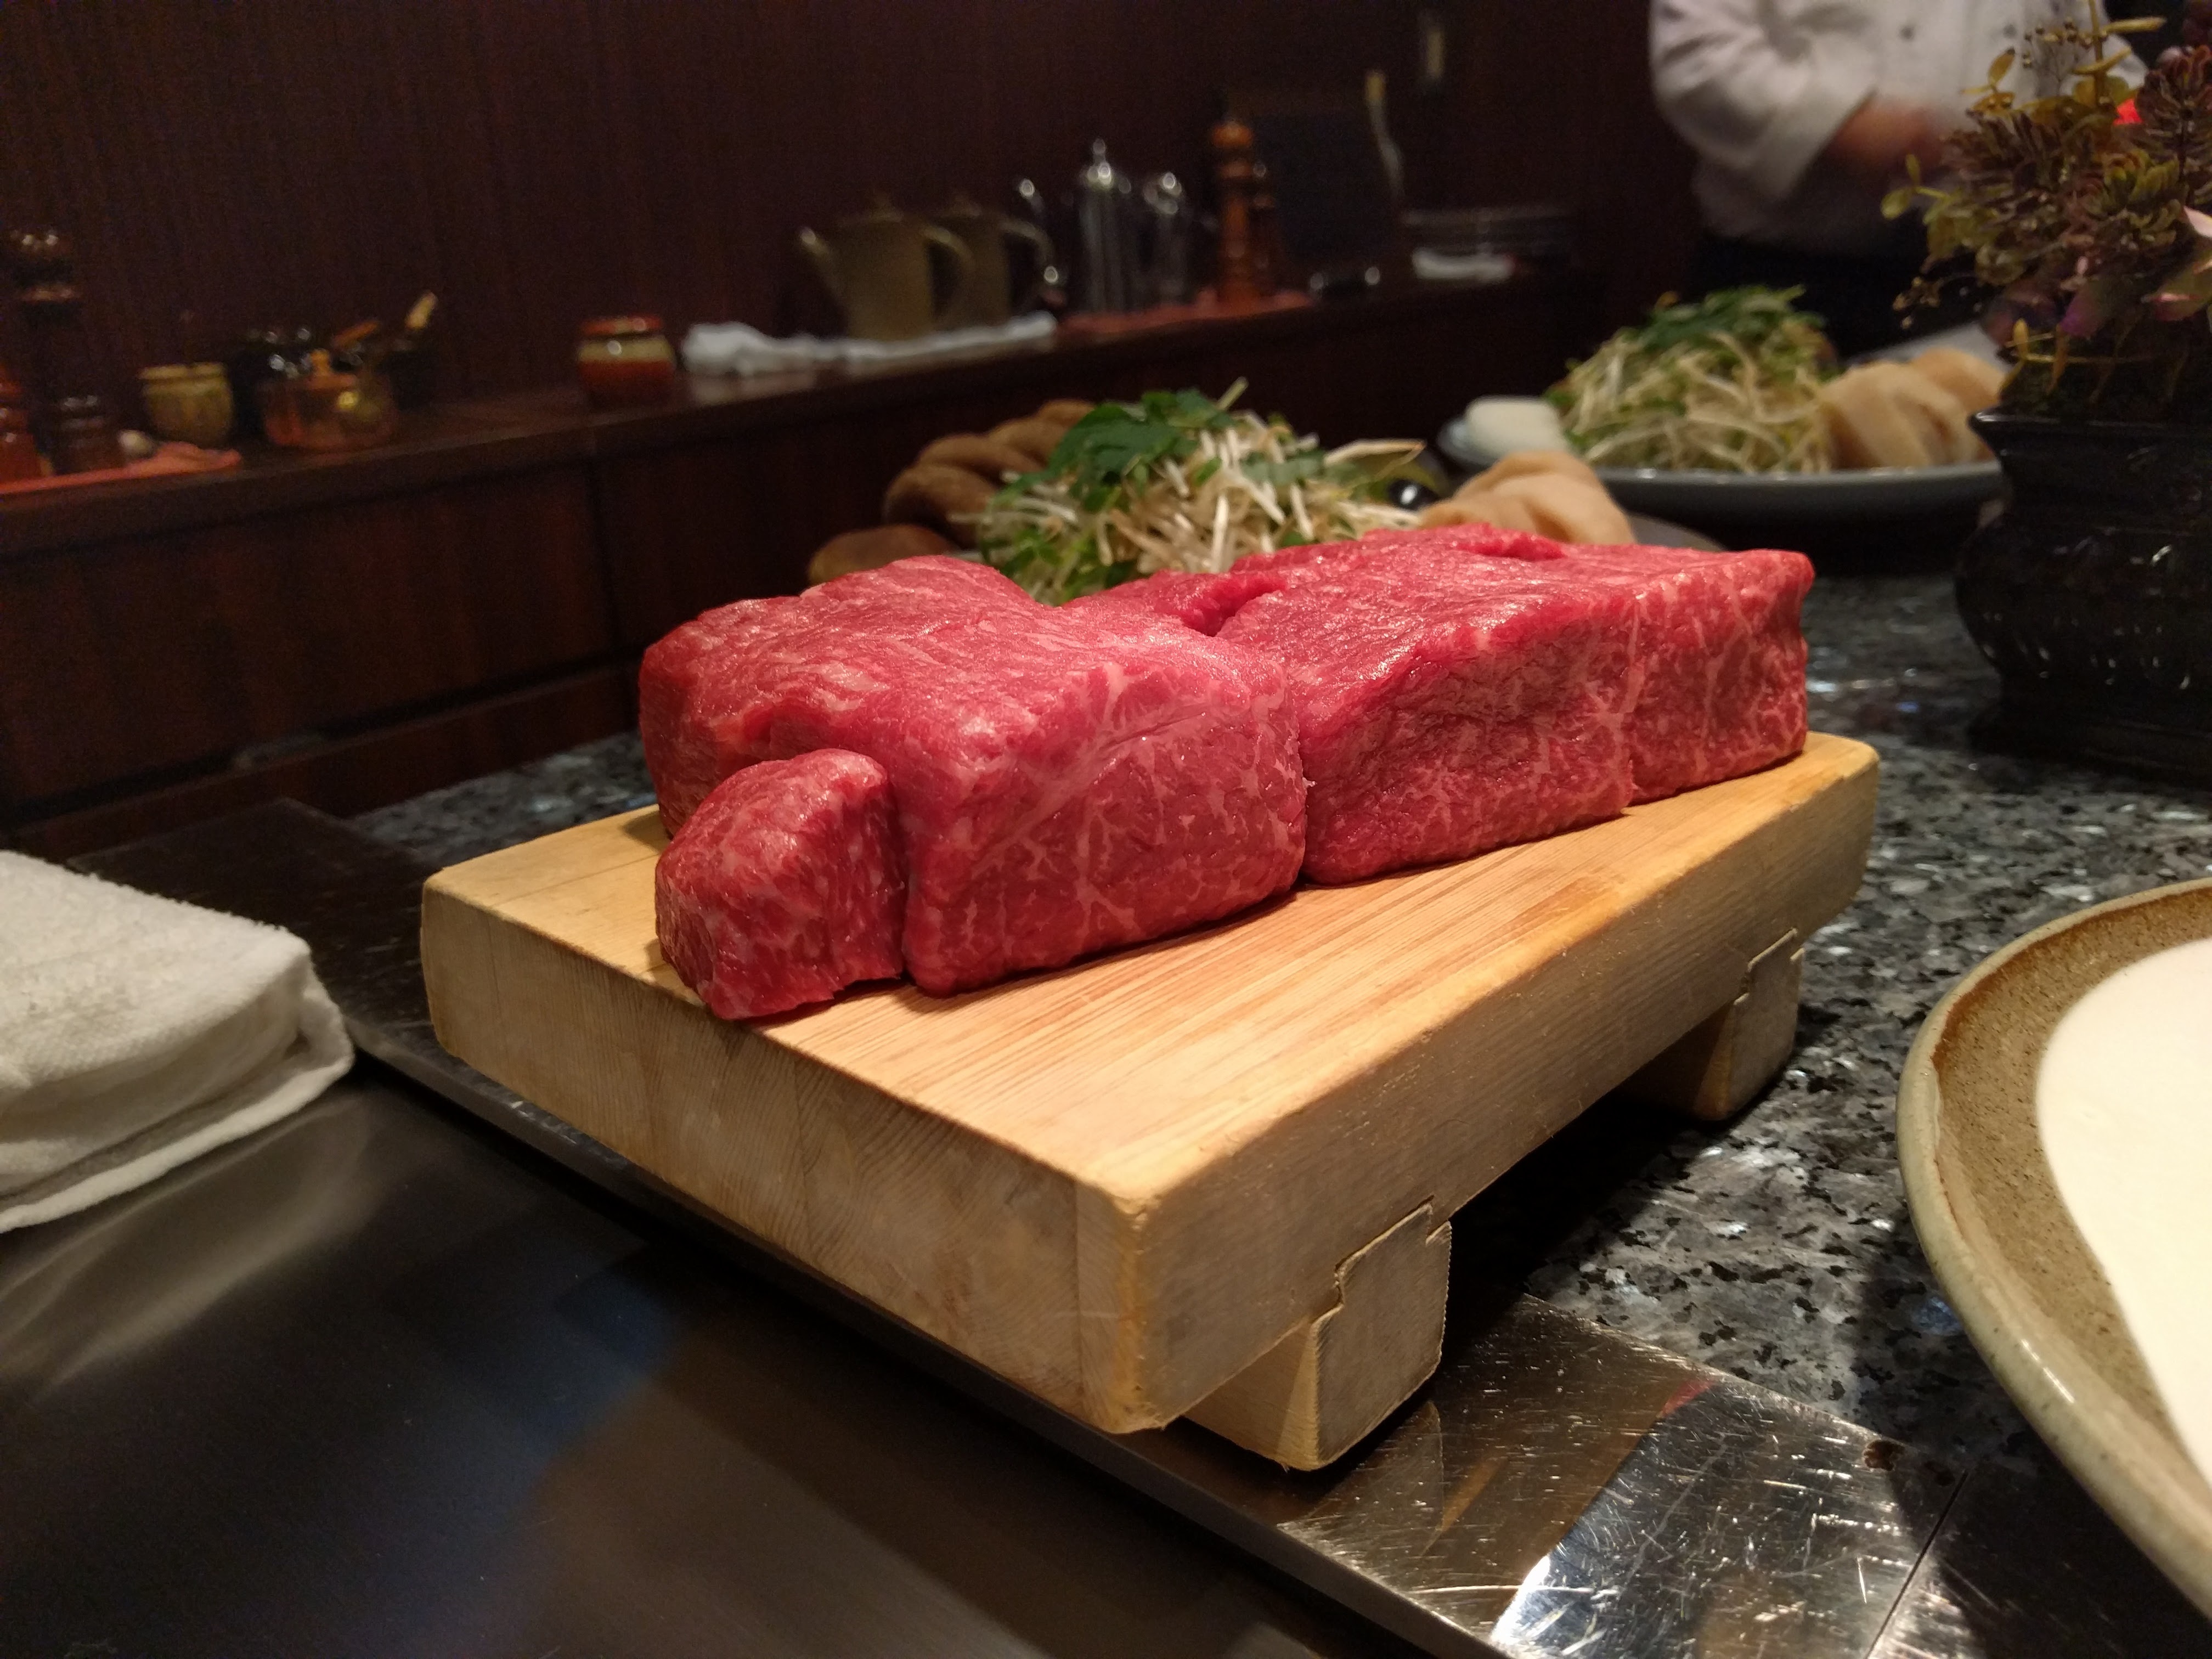
restaurant, dish, meal, food, japan, gourmet, meat, cuisine, beef, buffet, asian food, japanese, kobe, kobe beef